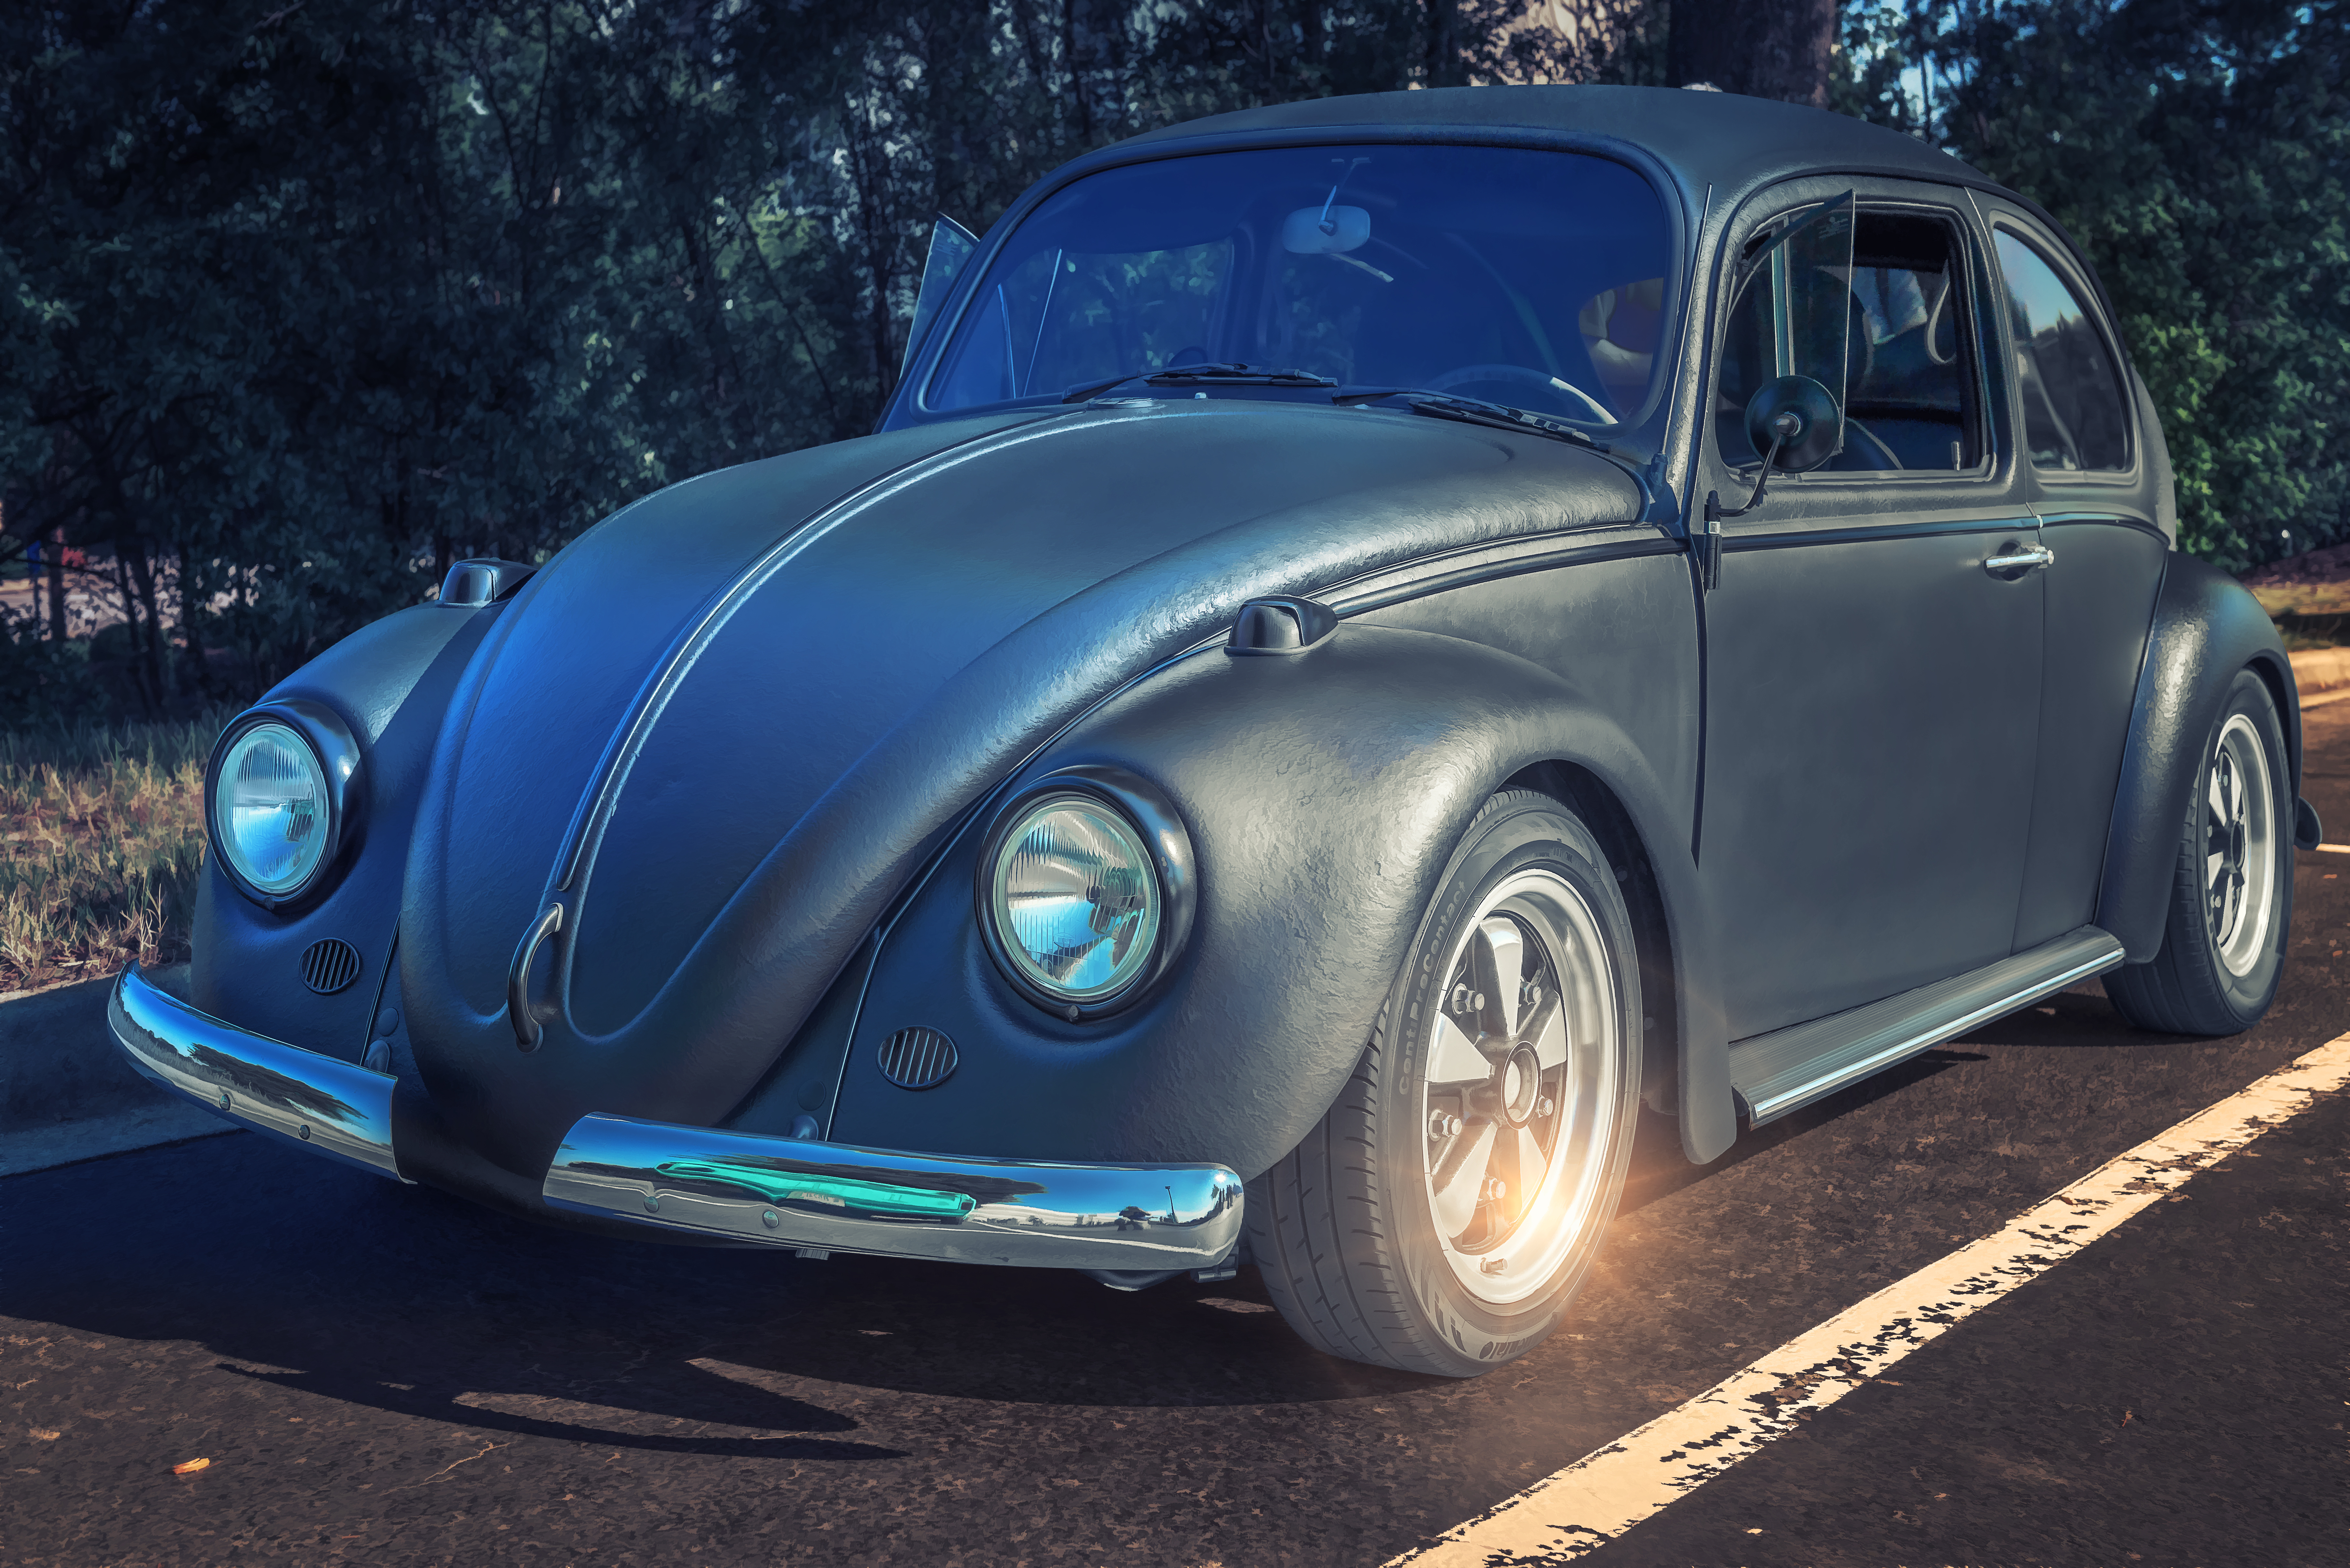
beacon hill, geotagged, Greer, south carolina, united states, usa, auto, automobile, automotive photography, Automotive Portrait, black car, bug, BuzSim, car, car photo, car photography, car show, Cars and Coffee, Cars And Coffee Of The Upstate, classic, classic auto, classic automobile, classic car, Classic Vehicle, coche, digital art, German Auto, german car, German Vehicle, greenville, Greenville County, Greenville County SC, Greenville County South Carolina, Greenville SC, Greenville South Carolina, GSP, Import Car, Michelin North America Headquarters, Nikon D800, Pelham Road, Photoshop Car, Photoshop Lens Blur, sc, SC Car Show, South Carolina Car Show, Topaz BuzSim Effect, Topaz Simplify, upstate, Upstate South Carolina, Vdub, vehicle, vendimia, voiture, volkswagen, volkswagen bug, vw, vw bug, World Cars, motor vehicle, volkswagen beetle, automotive design, subcompact car, compact car, automotive exterior, volkswagen new beetle, rim, mid size car, city car, wheel